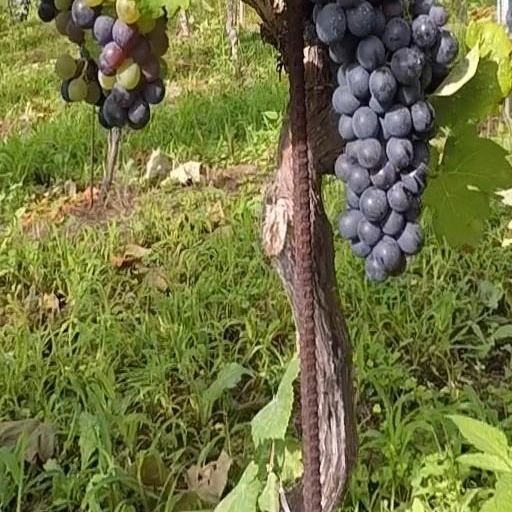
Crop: grape